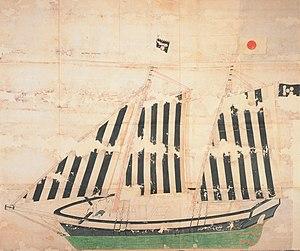
Les sites de la révolution industrielle Meiji au Japon : sidérurgie, construction navale et extraction houillère, en japonais 明治日本の産業革命遺産 製鉄・鉄鋼、造船、石炭産業 forment un patrimoine industriel composé d’une série de vingt-trois monuments se trouvant essentiellement dans la région de Kyushu-Yamaguchi au sud-ouest du Japon. Cet ensemble témoigne du développement industriel rapide qu’a connu le pays entre le milieu du XIXᵉ et le début du XXᵉ siècle, fondé sur la sidérurgie, la construction navale et l’extraction du charbon. Ils illustrent le processus par lequel de Japon féodal a cherché à opérer un transfert de technologie depuis l’Europe et l’Amérique à partir du milieu du XIXᵉ siècle et la manière dont cette technologie a été adaptée aux besoins et aux traditions sociales du pays. Ce processus est considéré comme le premier transfert d’industrialisation réussi de l’Occident vers une nation non occidentale.